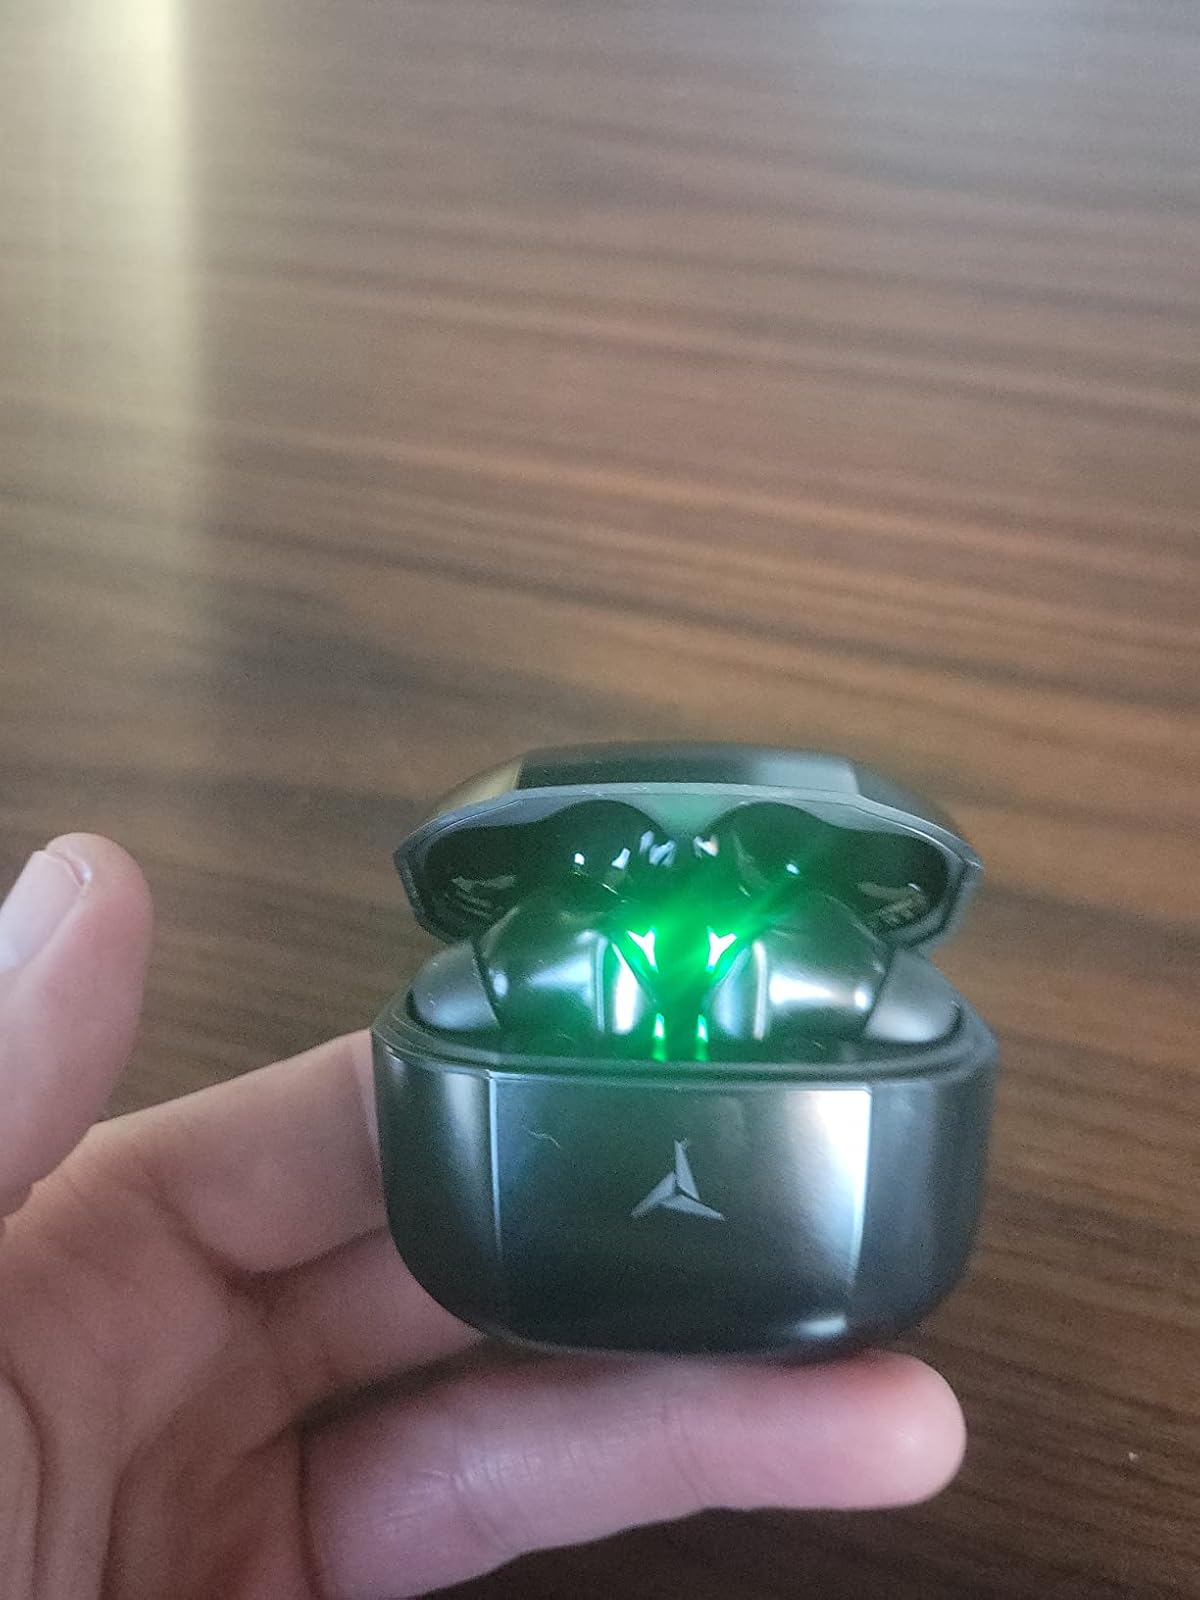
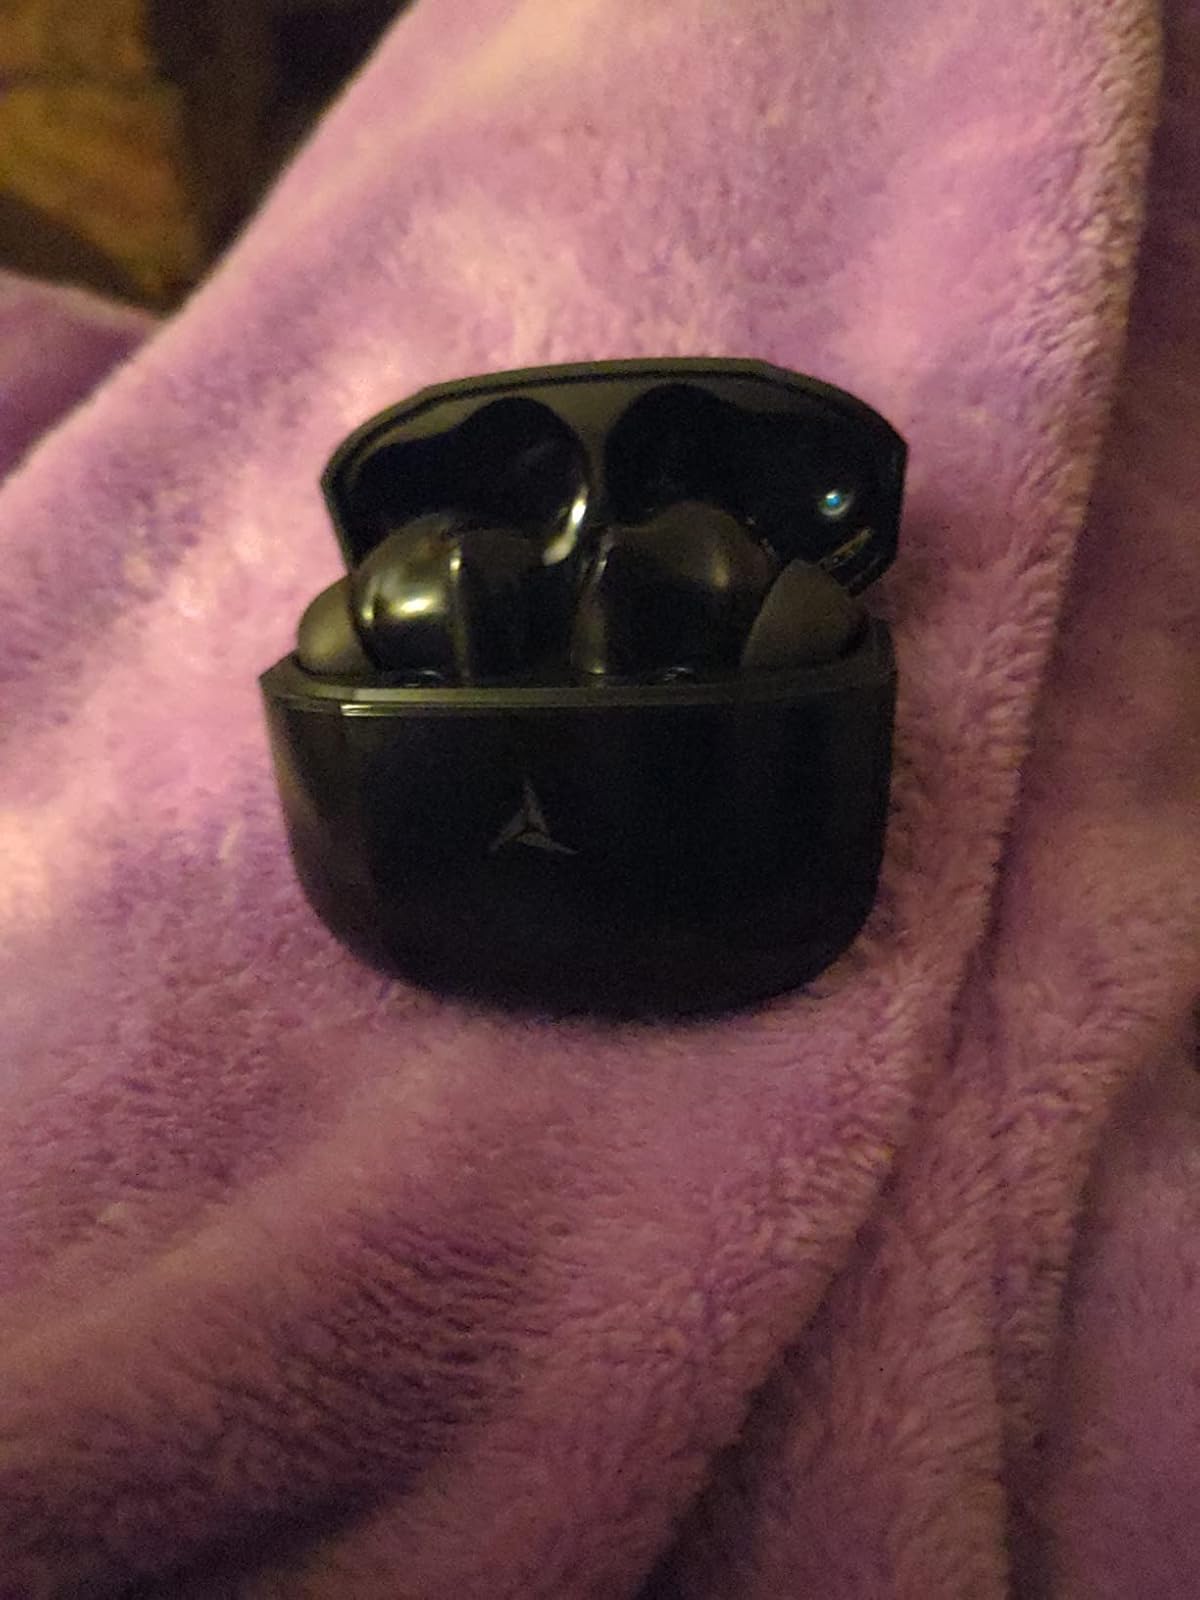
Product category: earbuds
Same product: yes